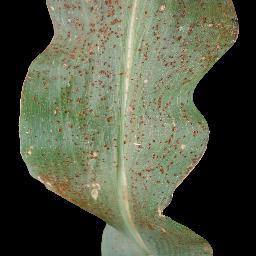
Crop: corn
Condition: (maize)_common_rust